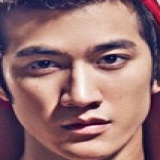
diễn viên Lý Trị Đình